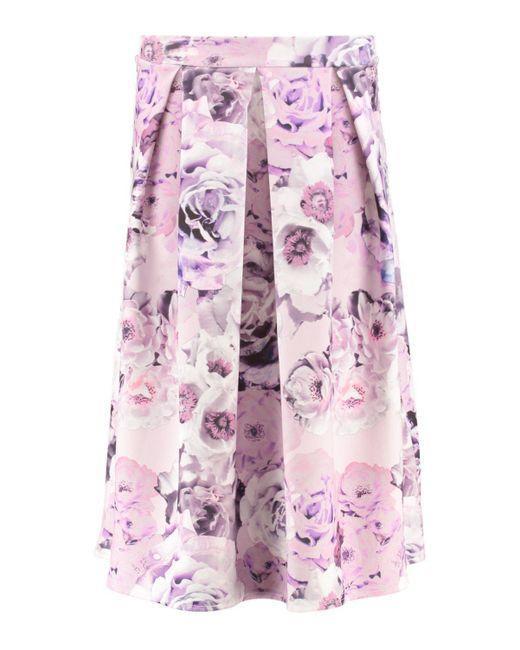
Rosa Rock mit Blumendruck für Frauen